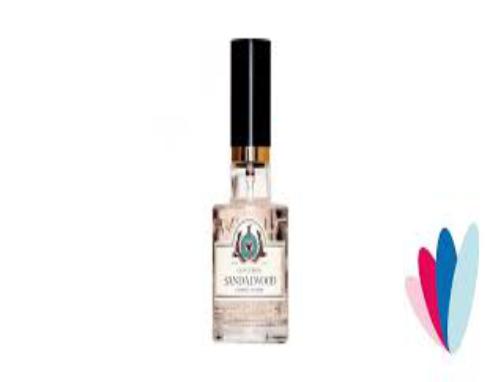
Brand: Caswell Massey
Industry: Necessities